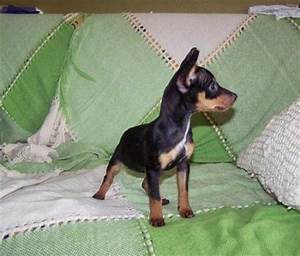
Label: cane